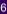
Number: 6